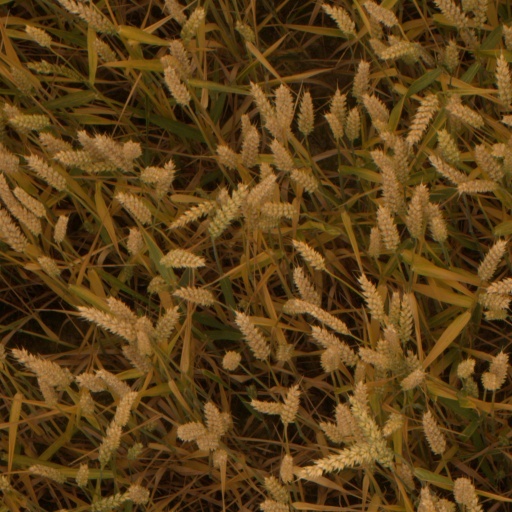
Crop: wheat